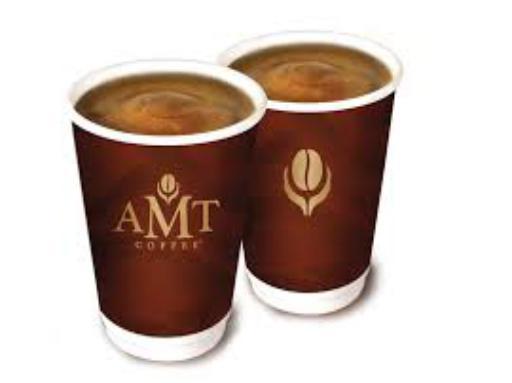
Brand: AMT Coffee
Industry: Food